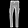
Label: Trouser